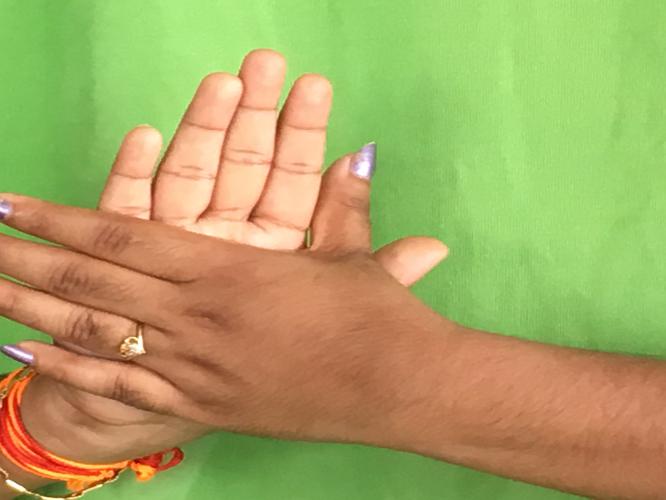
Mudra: Chakra
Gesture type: double_hand